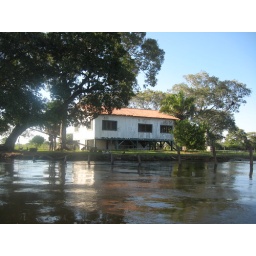
house on the river, only accessible by boat during the rainy season